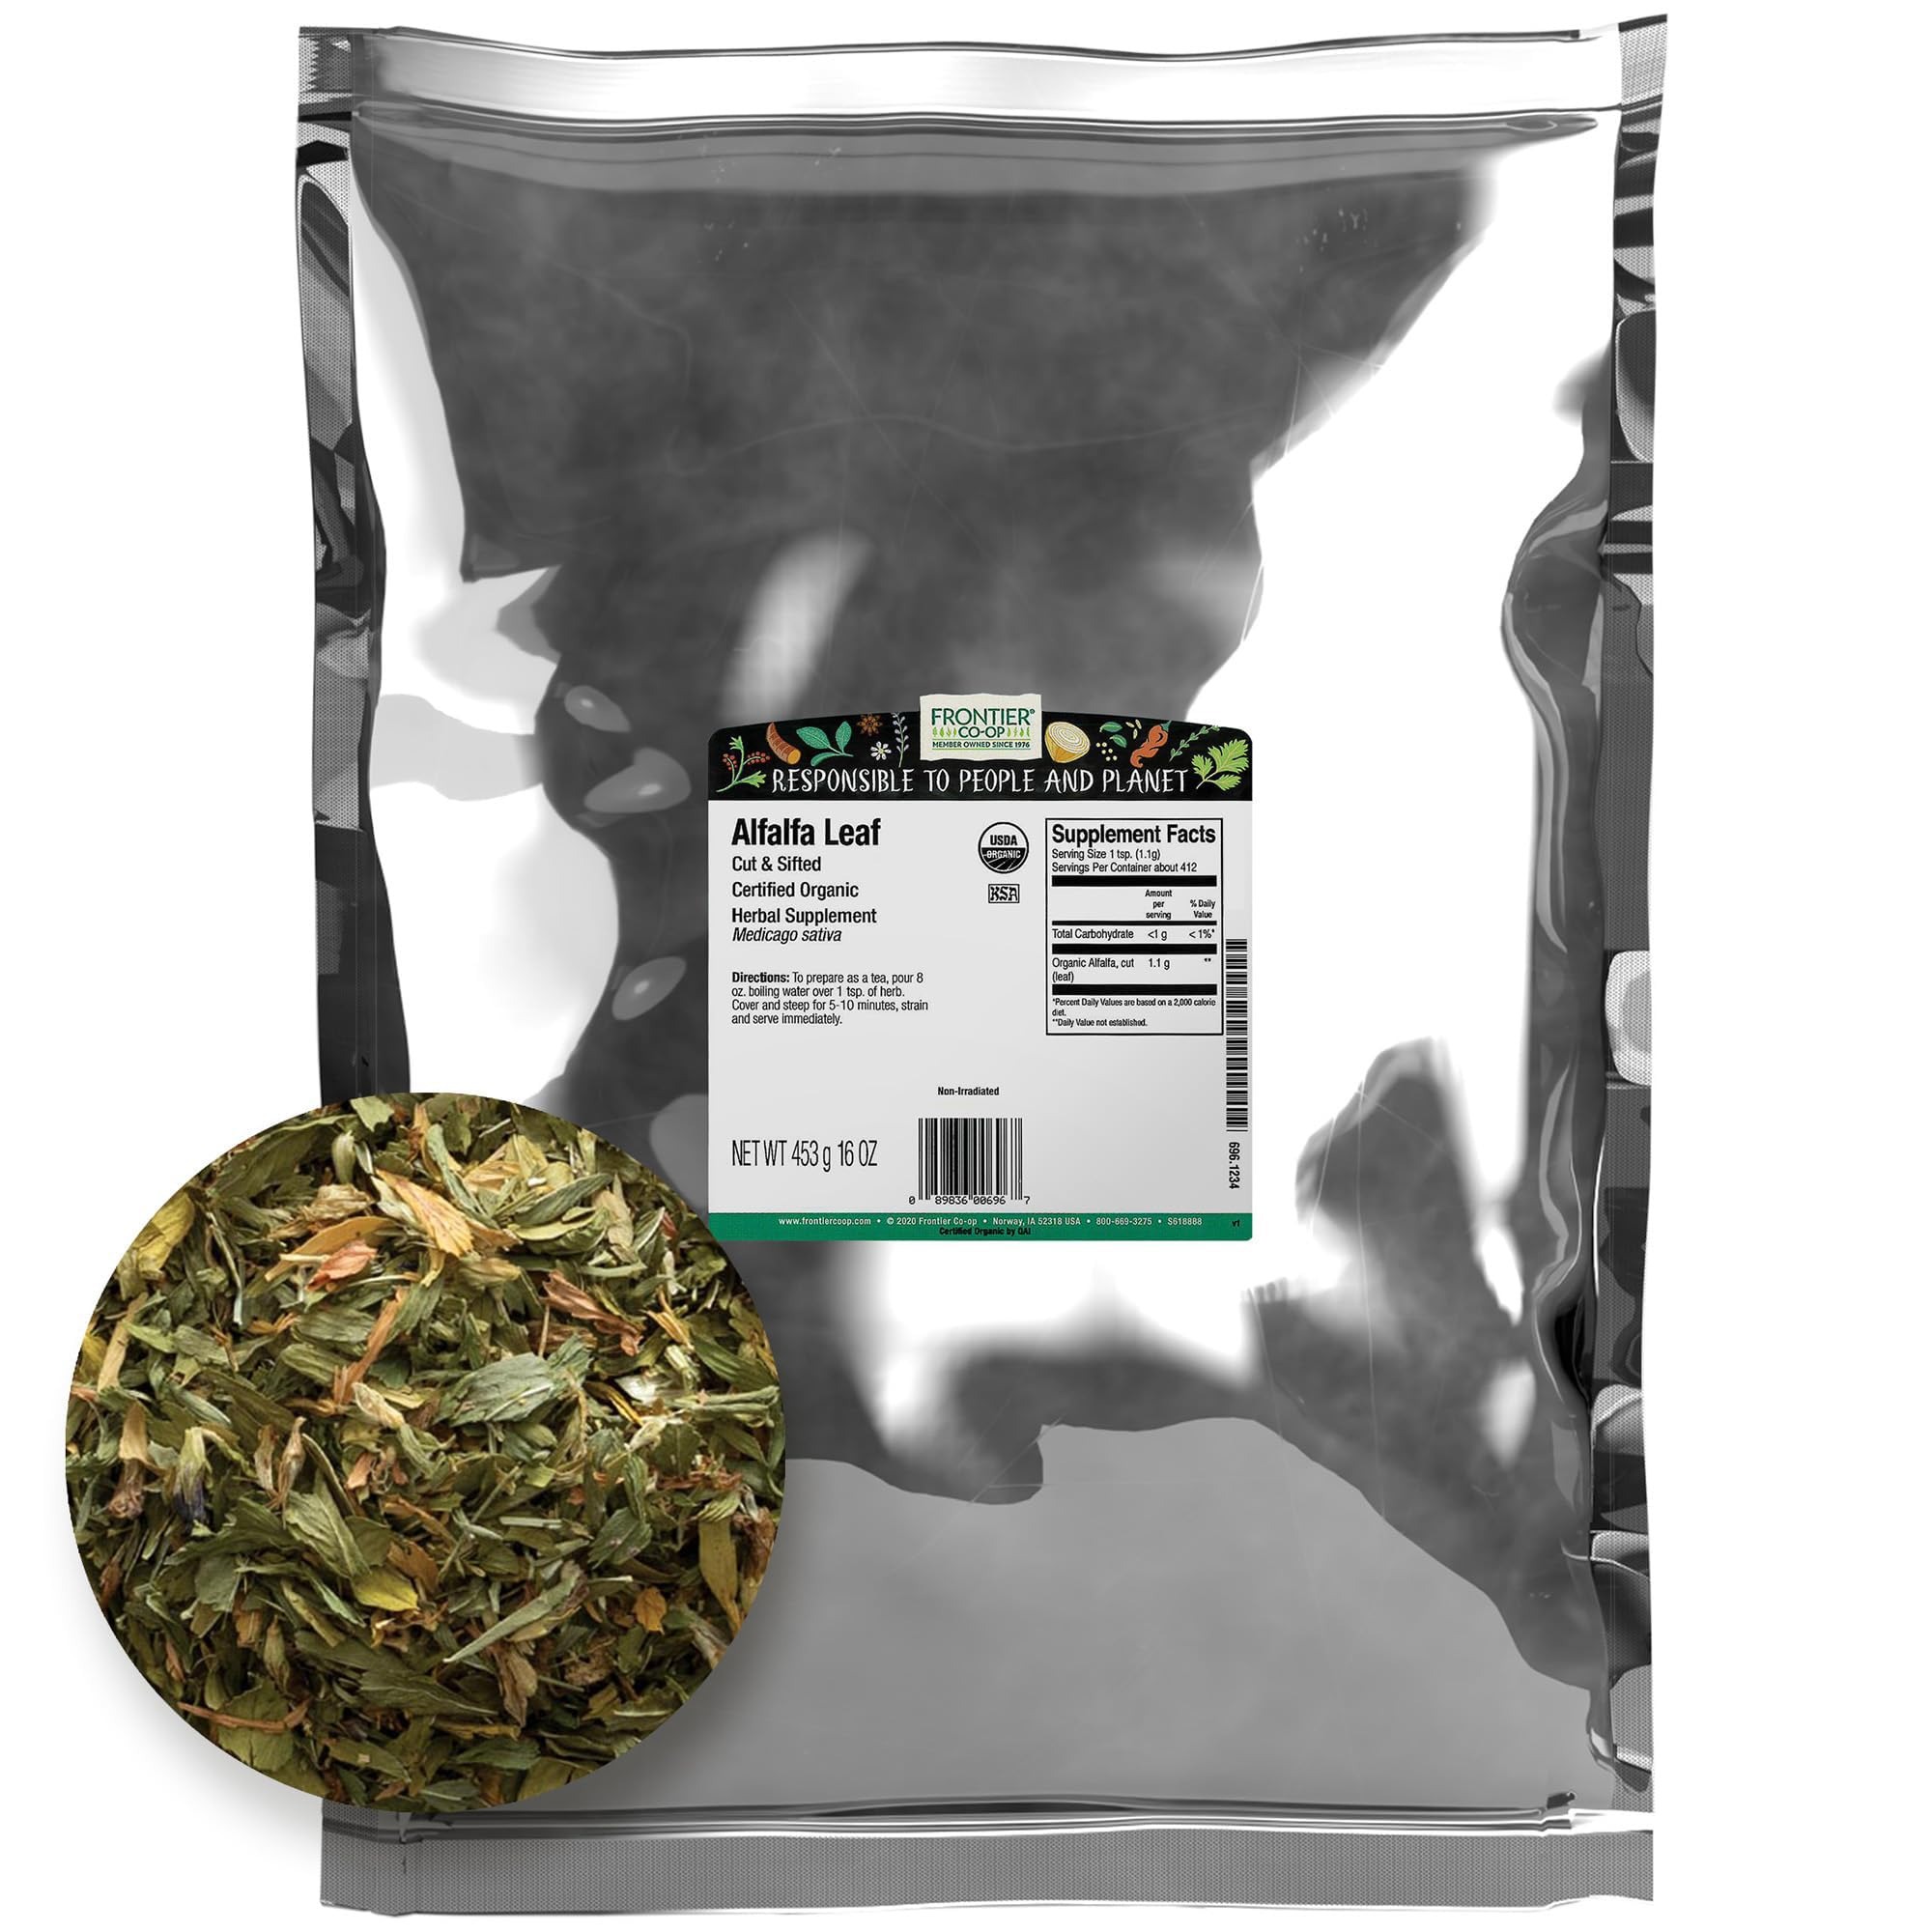
Item Name: FRONTIER Organic Cut Sifted Alfalfa Leaf, 16 OZ
Bullet Point 1: Organic Alfalfa Leaf: Frontier Co-op Organic Alfalfa Leaf (Medicago sativa) is used for alfalfa leaf tea and much more. No artificial additives or chemicals are used during growing or harvesting.
Bullet Point 2: Nutritious: Alfalfa leaf herb is a key ingredient in wellness teas and blends well with other herbs. This product is paleo- and vegan-friendly.
Bullet Point 3: Unique Flavor: Frontier Co-op Organic Alfalfa Leaf can be added to balancing teas for a sweet, slightly bitter and earthy taste.
Bullet Point 4: American Organic: Frontier Co-op Organic Alfalfa Leaf is grown and processed in the United States. This product is certified organic and kosher.
Bullet Point 5: About Us: Founded in 1976, Frontier Co-op has grown into a leader in natural, organic and fair trade botanicals. We are member-owned, and committed to purity, honesty and quality.
Product Description: Frontier Co-op Alfalfa Leaf, Organic, is a part of the legume family and is native to South and Central Asia. It’s a green colored leaf with a grassy, hay-like aroma and a peanut-like flavor.<br><br>Cut and sifted Alfalfa sprout - sometimes referred to as “alfalfa hay” - is convenient to add to foods and beverages.<br><br>Best uses include:<br>Organic Alfalfa Tea<br>Peanut-Free Alternative for Salad Dressings<br>Soups<br>DIY Alfalfa Tablets, Supplements<br>Alfalfa Capsules Organic<br>Alfalfa Tincture<br>Alfalfa Powder<br>Organic Alfalfa Pellets<br>Alfalfa Tonic<br><br>FEATURES<br>1 pound bulk wholesale bag (16 ounces)<br>Certified organic and kosher<br>Peanut-like flavor<br>Caffeine-free<br>Botanical name: Medicago sativa<br>Conventionally grown in the United States
Value: 16.0
Unit: Ounce

Price: 14.875